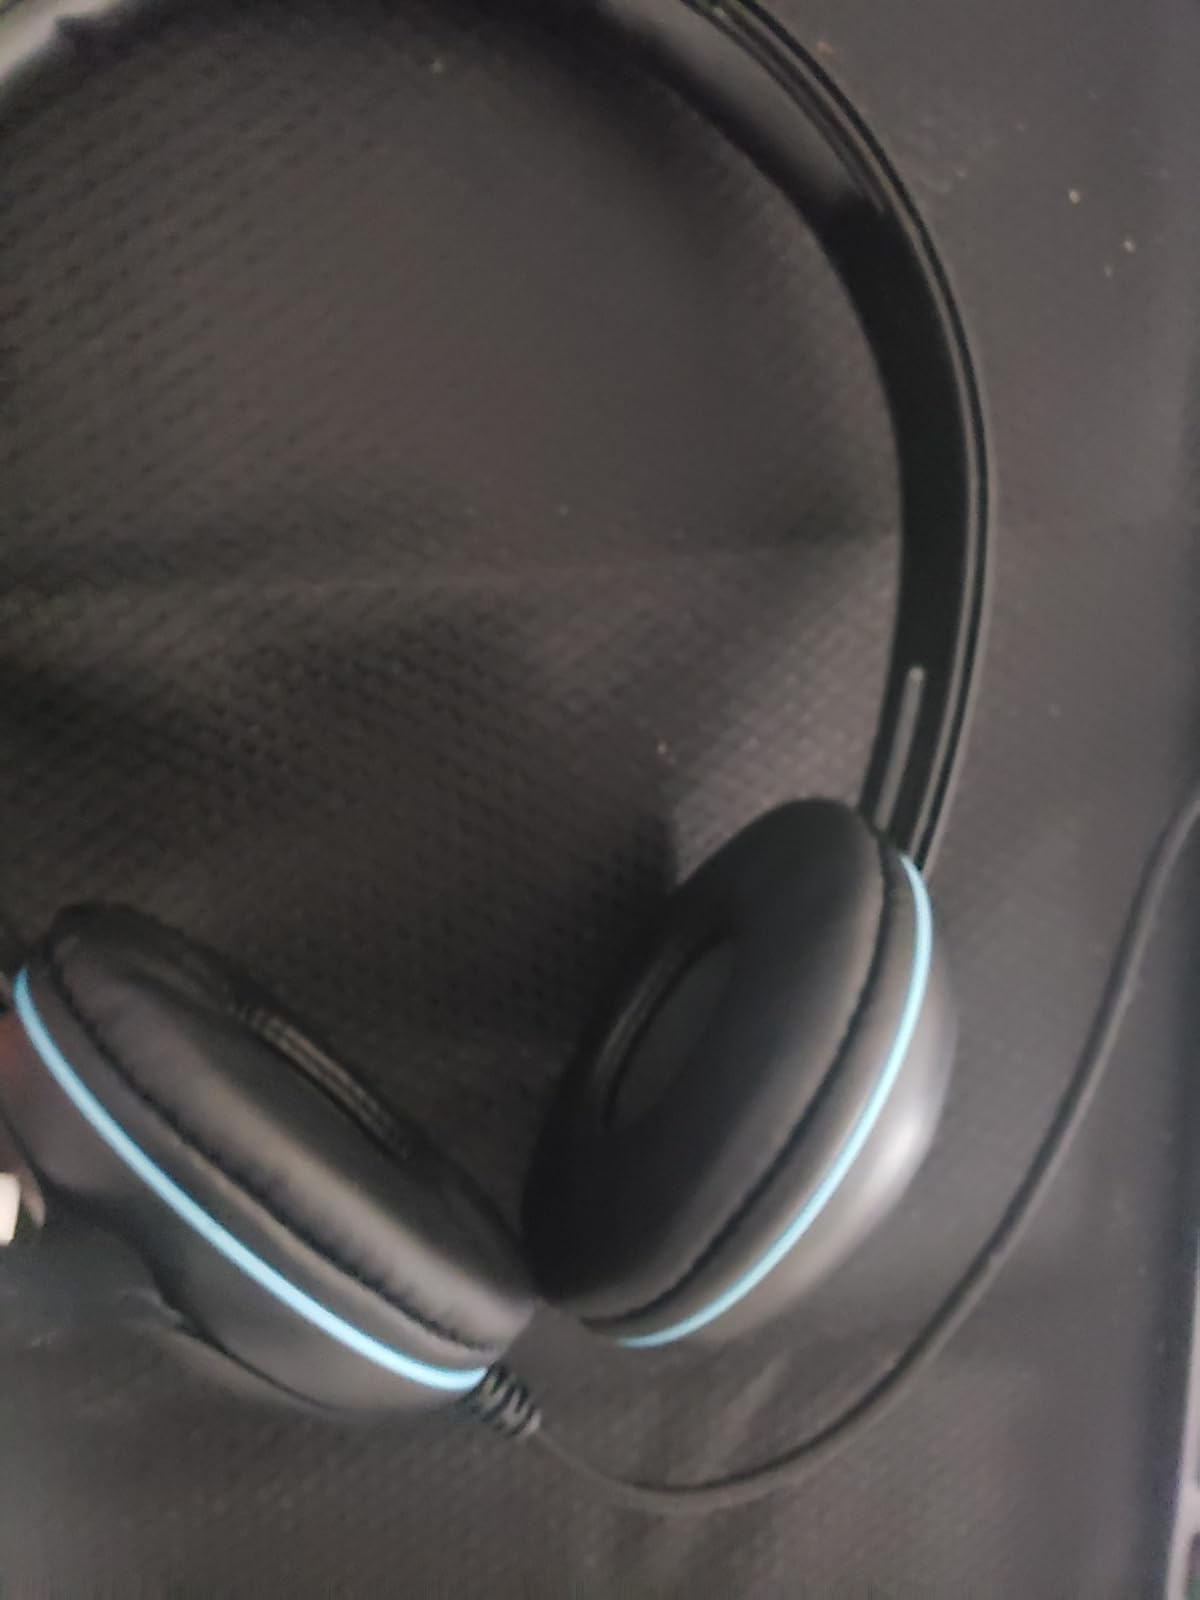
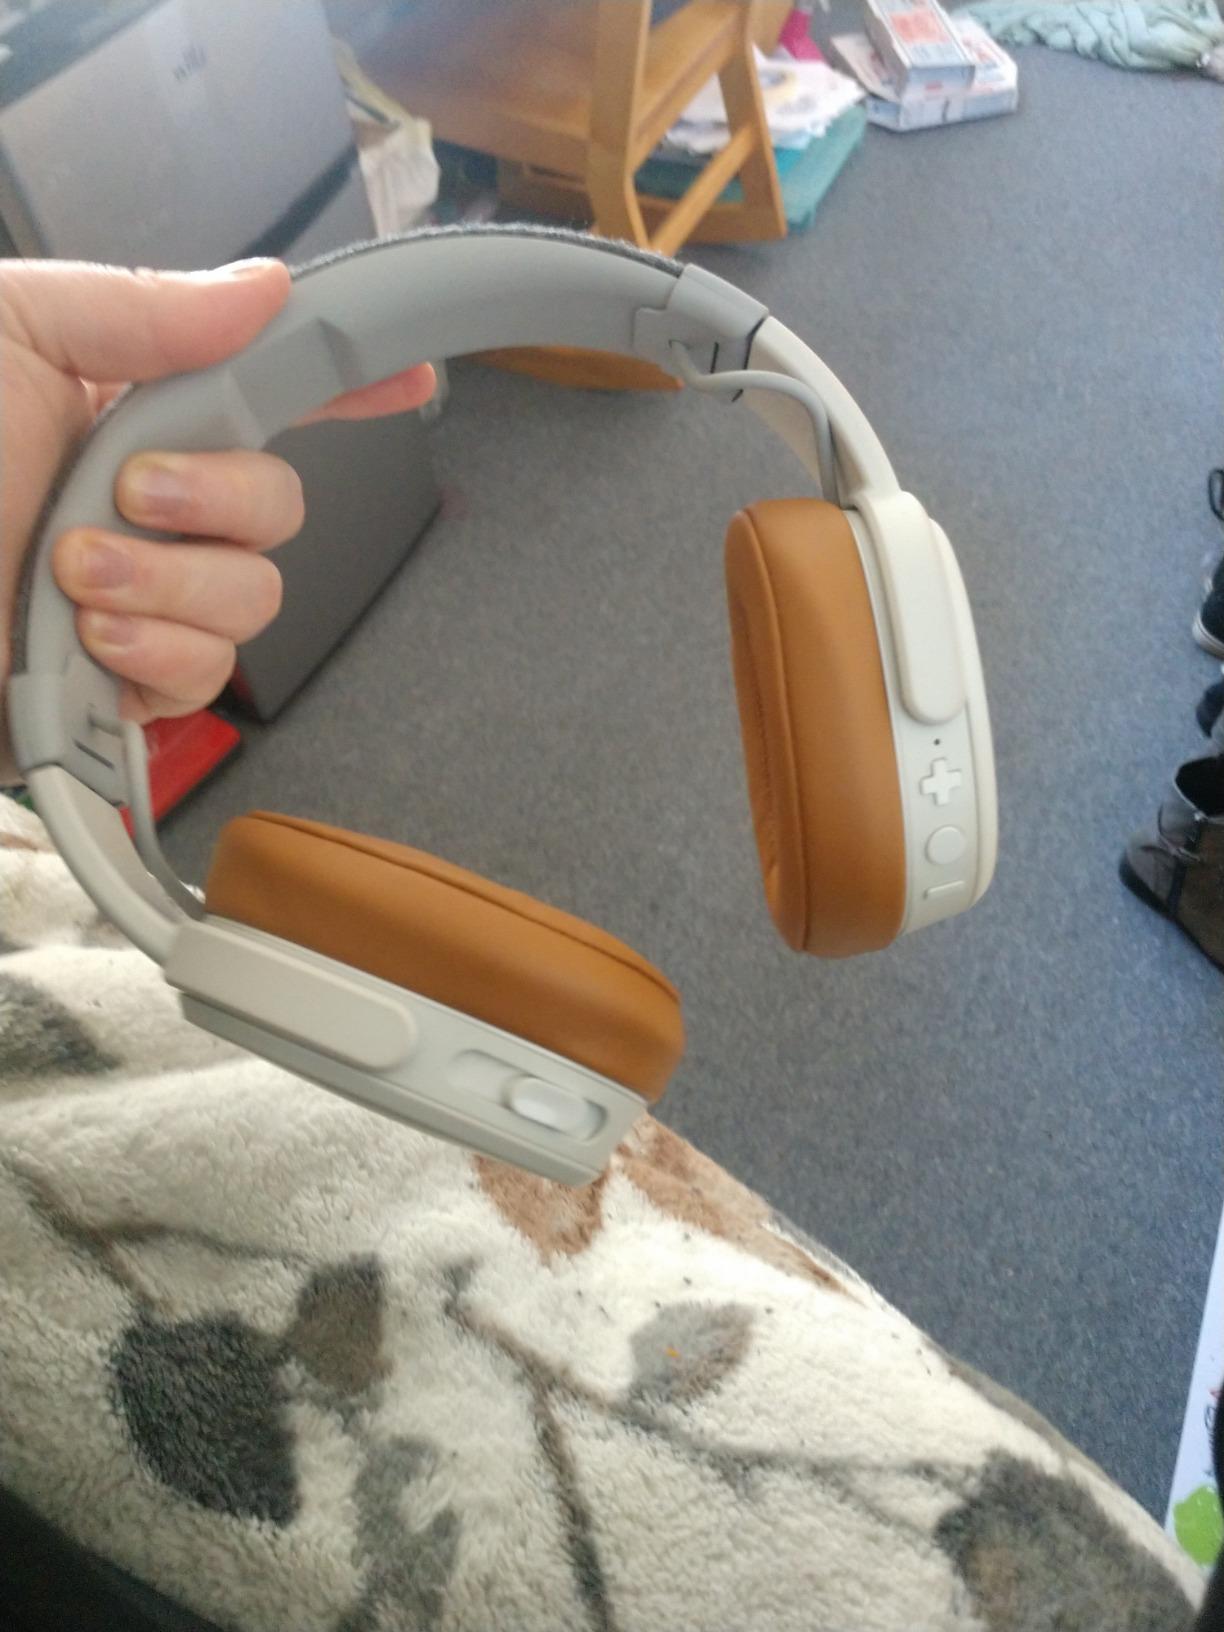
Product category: headphones
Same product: no